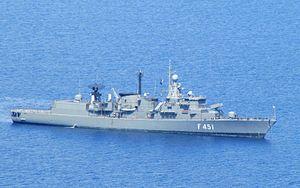
La classe Elli est une classe de frégate de la marine grecque.
Liste des navires de la marine grecque.